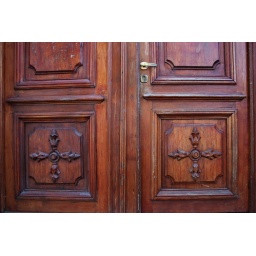
The front door to Chilean poet Pablo Neruda's home in Santiago.